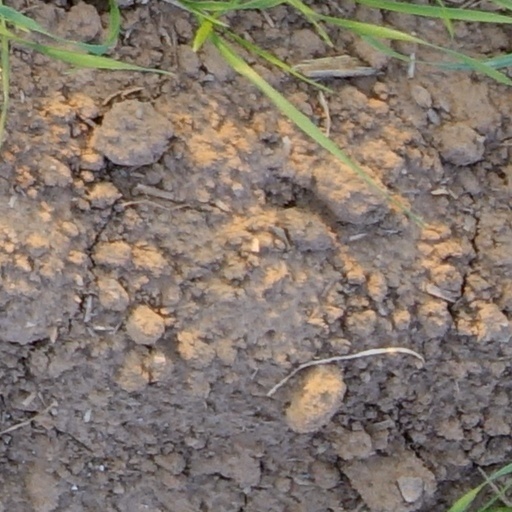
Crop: wheat